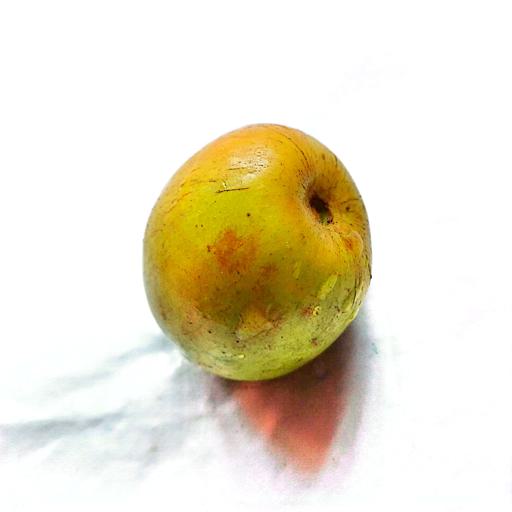
Label: healthy